Central American Airways

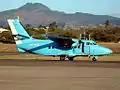
A Central American Let L-410 Turbolet in 2010. This exact aircraft crashed as Flight 731 a year later.

The airline was founded in March 2008, and in 2010 began flying to several different destinations within Honduras. On February 14, 2011, a Let L-410 Turbolet operating Central American Airways Flight 731 crashed on approach to Toncontín International Airport, Tegucigalpa. All 14 people aboard were killed in the accident. It ceased operations on September 1, 2011, with EasySky purchasing all shares of the airline later.